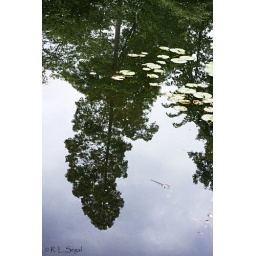
A large pine tree is upside down as a reflection in the Caldwell Pool